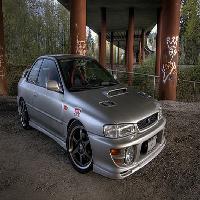
Weather: cloudy or overcast